Modern pagan music

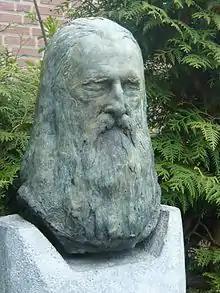
Sculpture of Moondog at his grave in Münster

As a legacy from the counterculture of the 1960s, neopaganism in the United States developed a close relationship with the New Age movement. A prominent example of this is the Starwood Festival, held every summer since 1981. Starwood was formerly held in southwestern New York but has since moved to a site near Athens OH. The festival hosts musical performances, rituals and an eclectic program of workshops.